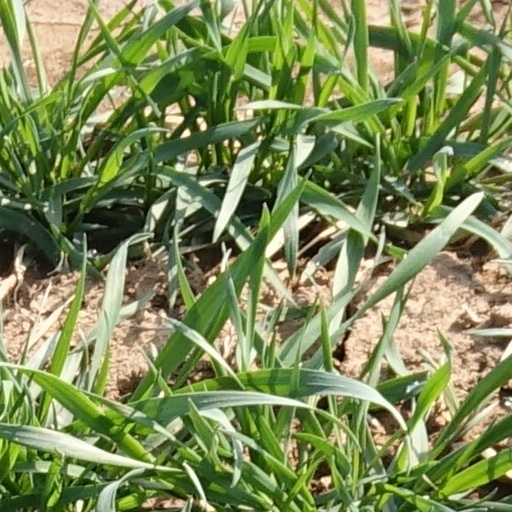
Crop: wheat